John Hay Air Station

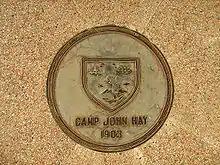
Seal of camp John Hay

John Hay Air Station, more commonly known as Camp John Hay, was a military installation in Baguio, Philippines.